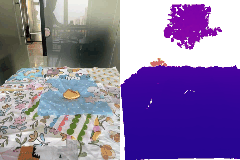
Label: orange